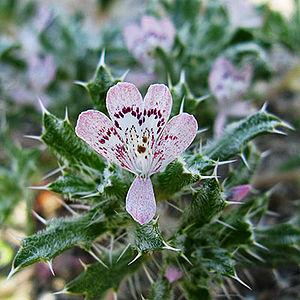
Loeseliastrum matthewsii est une plante herbacée annuelle, originaire de l'Amérique du Nord, de la famille des Polemoniaceae.
Loeseliastrum est un genre de plantes dicotylédones de la famille des Polemoniaceae.